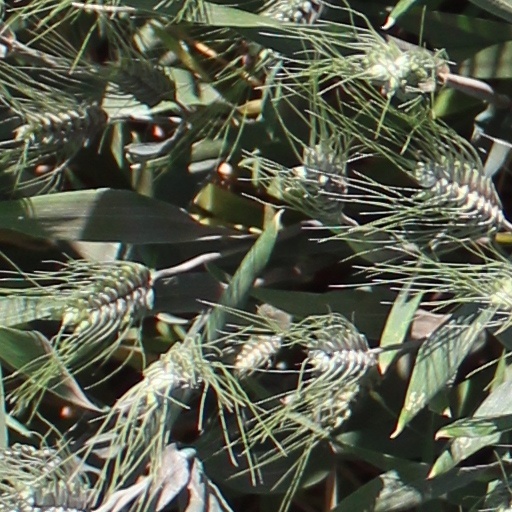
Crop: wheat